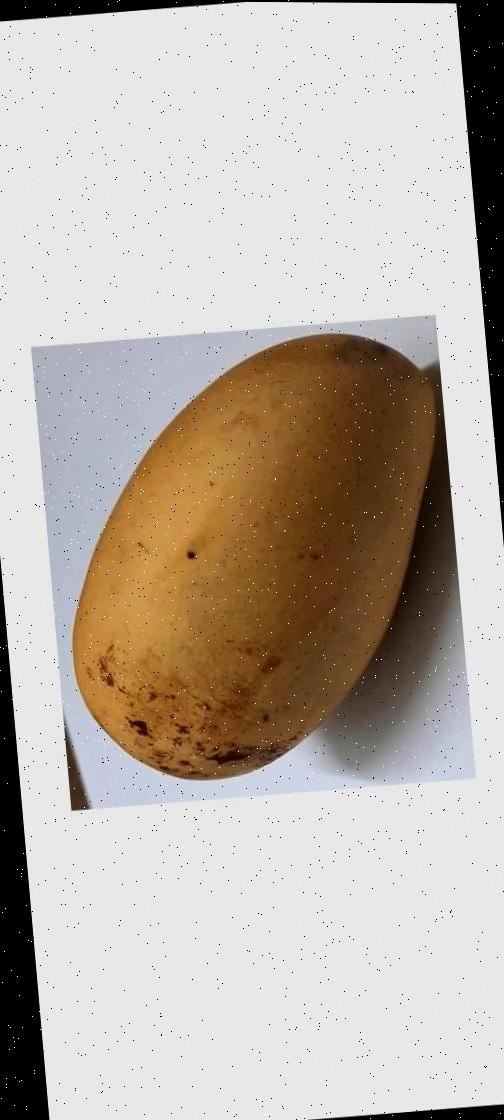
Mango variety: Katimon